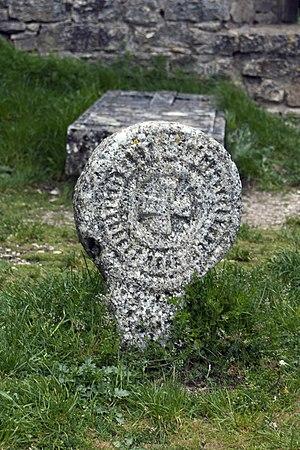
L'église Saint-Christol est une église située en France sur la commune de La Couvertoirade, dans le département de l'Aveyron en région Occitanie.
La Couvertoirade est une commune française, située dans le département de l'Aveyron, en région Occitanie.